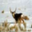
Label: deer